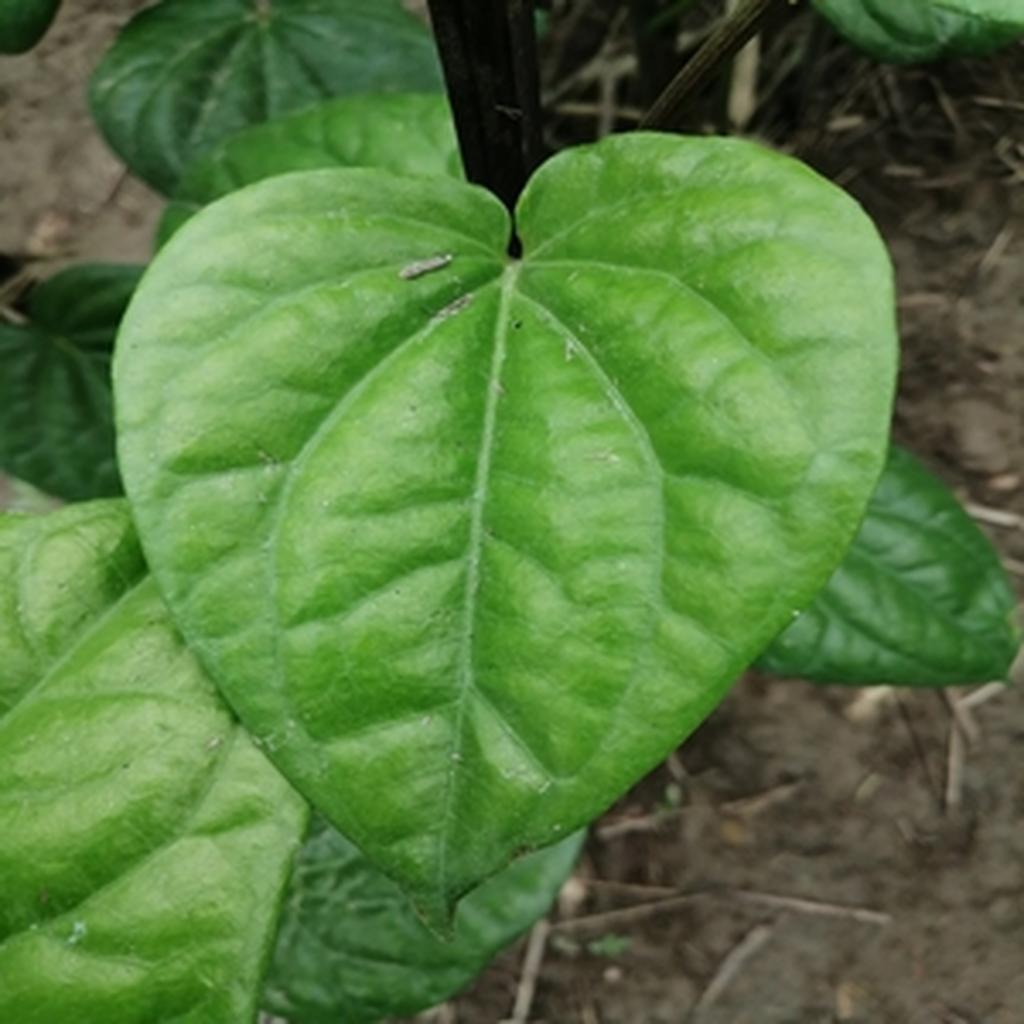
Label: Healthy_Leaf